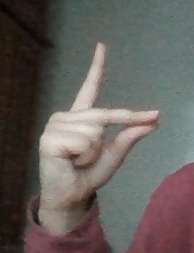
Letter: ta